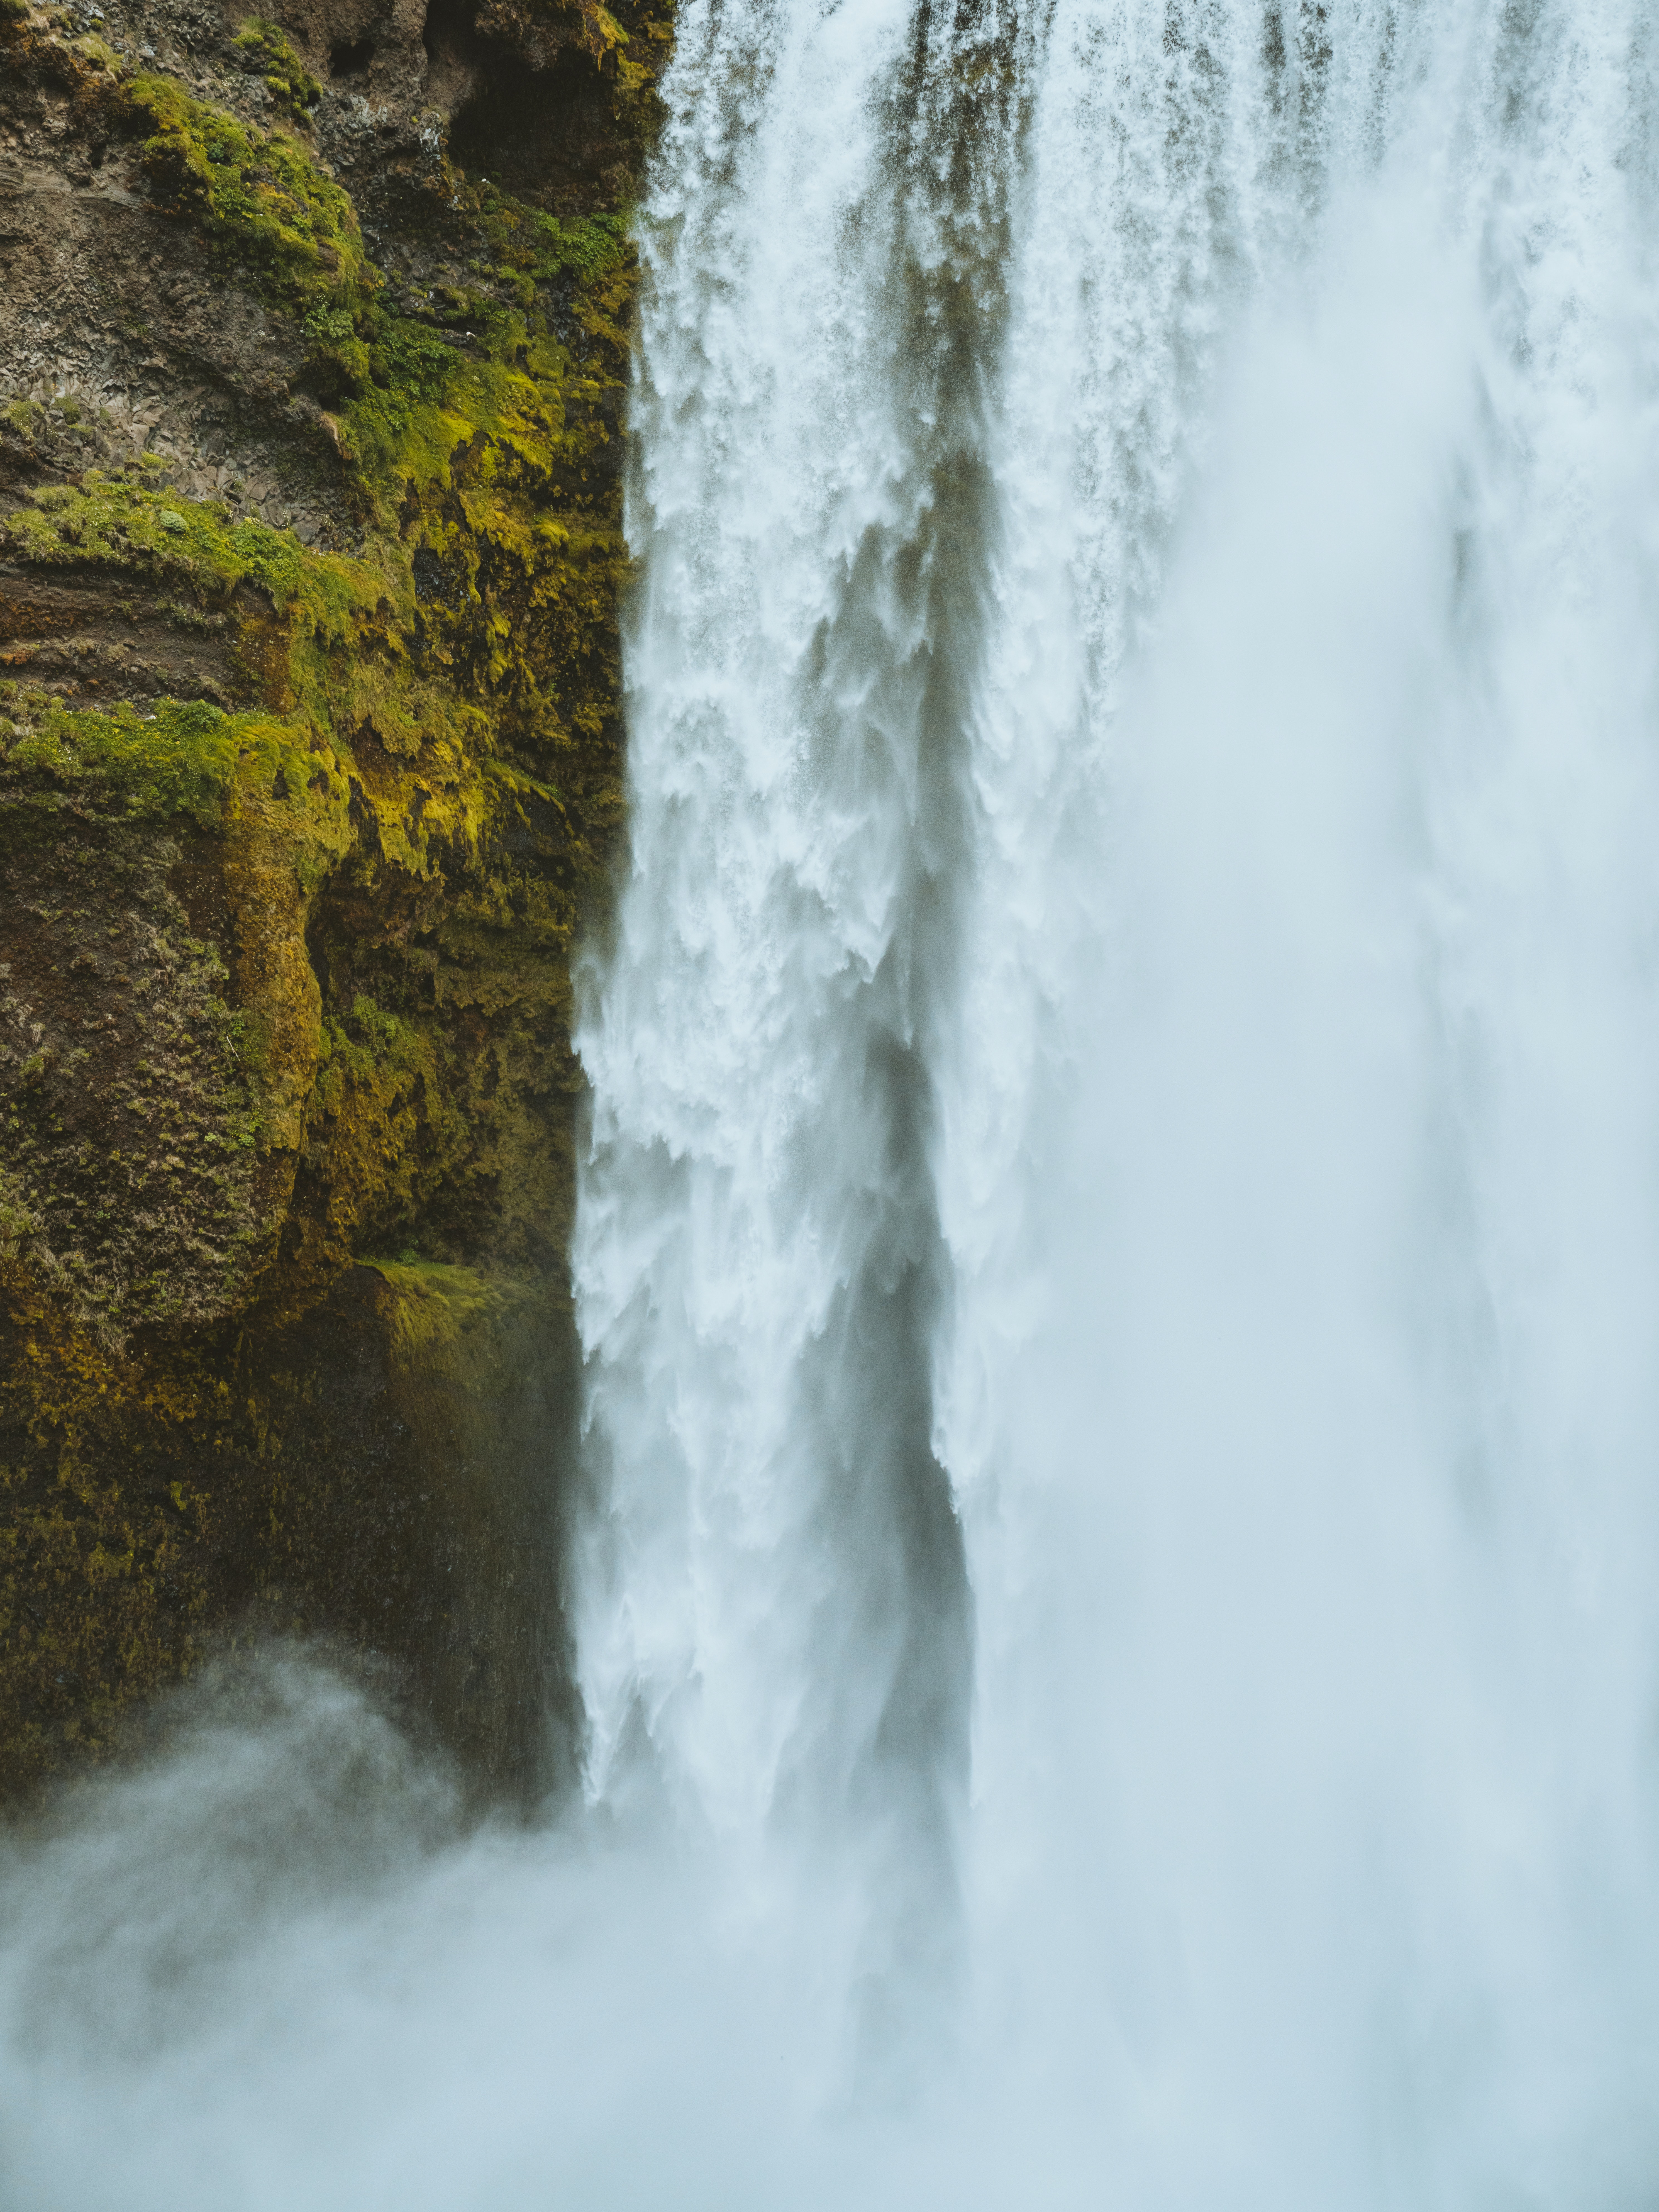
natural, water, fluid, liquid, natural landscape, fluvial landforms of streams, waterfall, chute, watercourse, formation, spring, landscape, stream, forest, water feature, geology, mountain river, rapid, rock, tree, mineral spring, tropical and subtropical coniferous forests, bedrock, rainforest, old growth forest, wind wave, valdivian temperate rain forest, adventure, jungle, moss